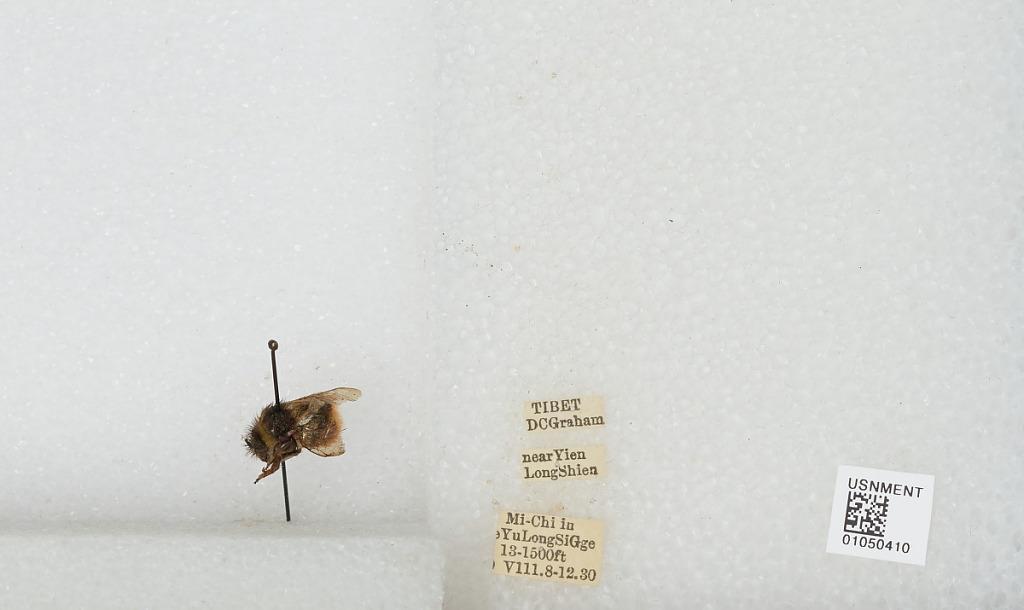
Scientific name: Bombus sp.
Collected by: D. Graham
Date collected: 1930-8-8
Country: China
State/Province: Tibet Autonomous Region
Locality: Mi-Chi in Yu Long Si Gge near Yien Long Shien